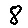
Label: 8